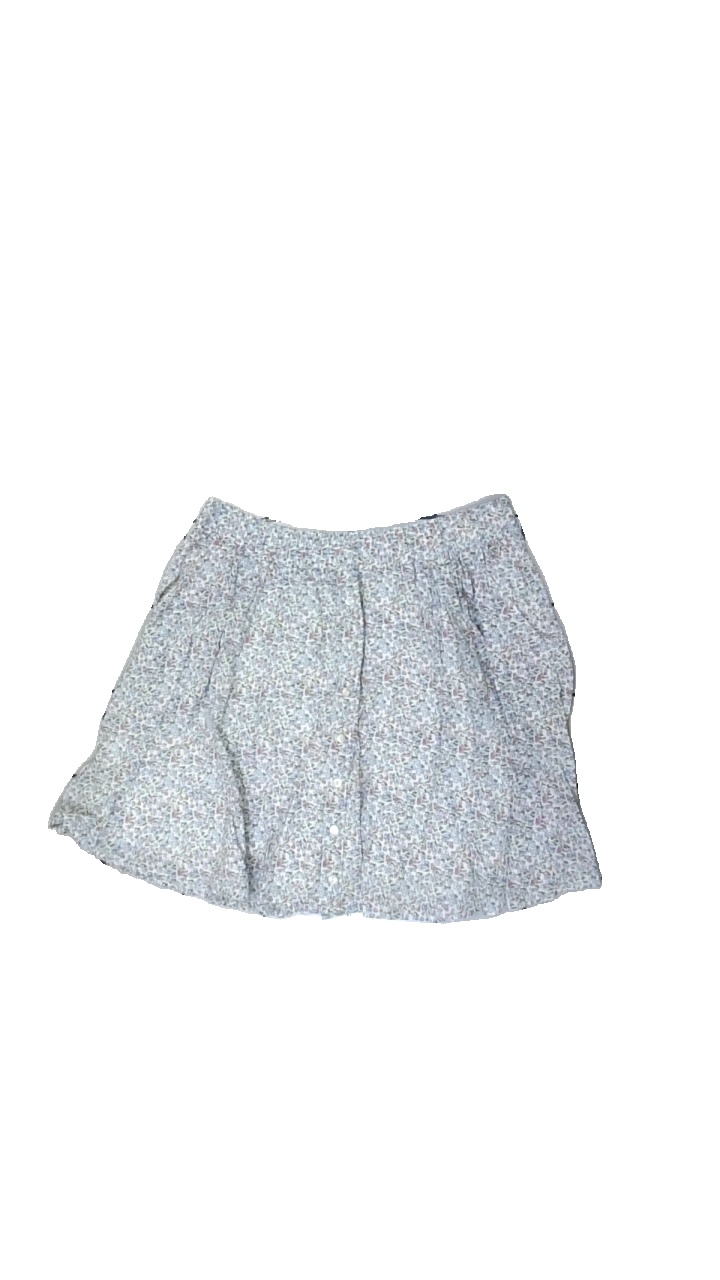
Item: Skirt (Ladies)
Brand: Forever 21
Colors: White, Blue, Green, Multicolor
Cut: Regular
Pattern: Floral print
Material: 71% cotton, 29% viscose
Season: All
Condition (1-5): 3
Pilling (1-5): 4
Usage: Reuse
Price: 50-100